La Fortaleza and San Juan National Historic Site in Puerto Rico

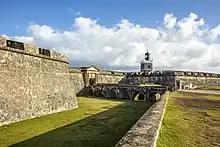
Castillo de San Felipe del Morro

La Fortaleza and San Juan National Historic Site in Puerto Rico is a UNESCO World Heritage Site located in Puerto Rico, an unincorporated territory of the United States in the Caribbean. The world heritage site consists of several historic defensive structures built by the Spanish Empire between the 16th and 20th centuries to defend the strategically located colonial city of San Juan and its bay from foreign attacks. These fortifications are among the oldest European-built defensive systems and largest of its kind in the Western Hemisphere. In addition to its historic importance the site is notable for its architectural significance as one of the most prominent military adaptations of Renaissance and Baroque architecture in the Americas.